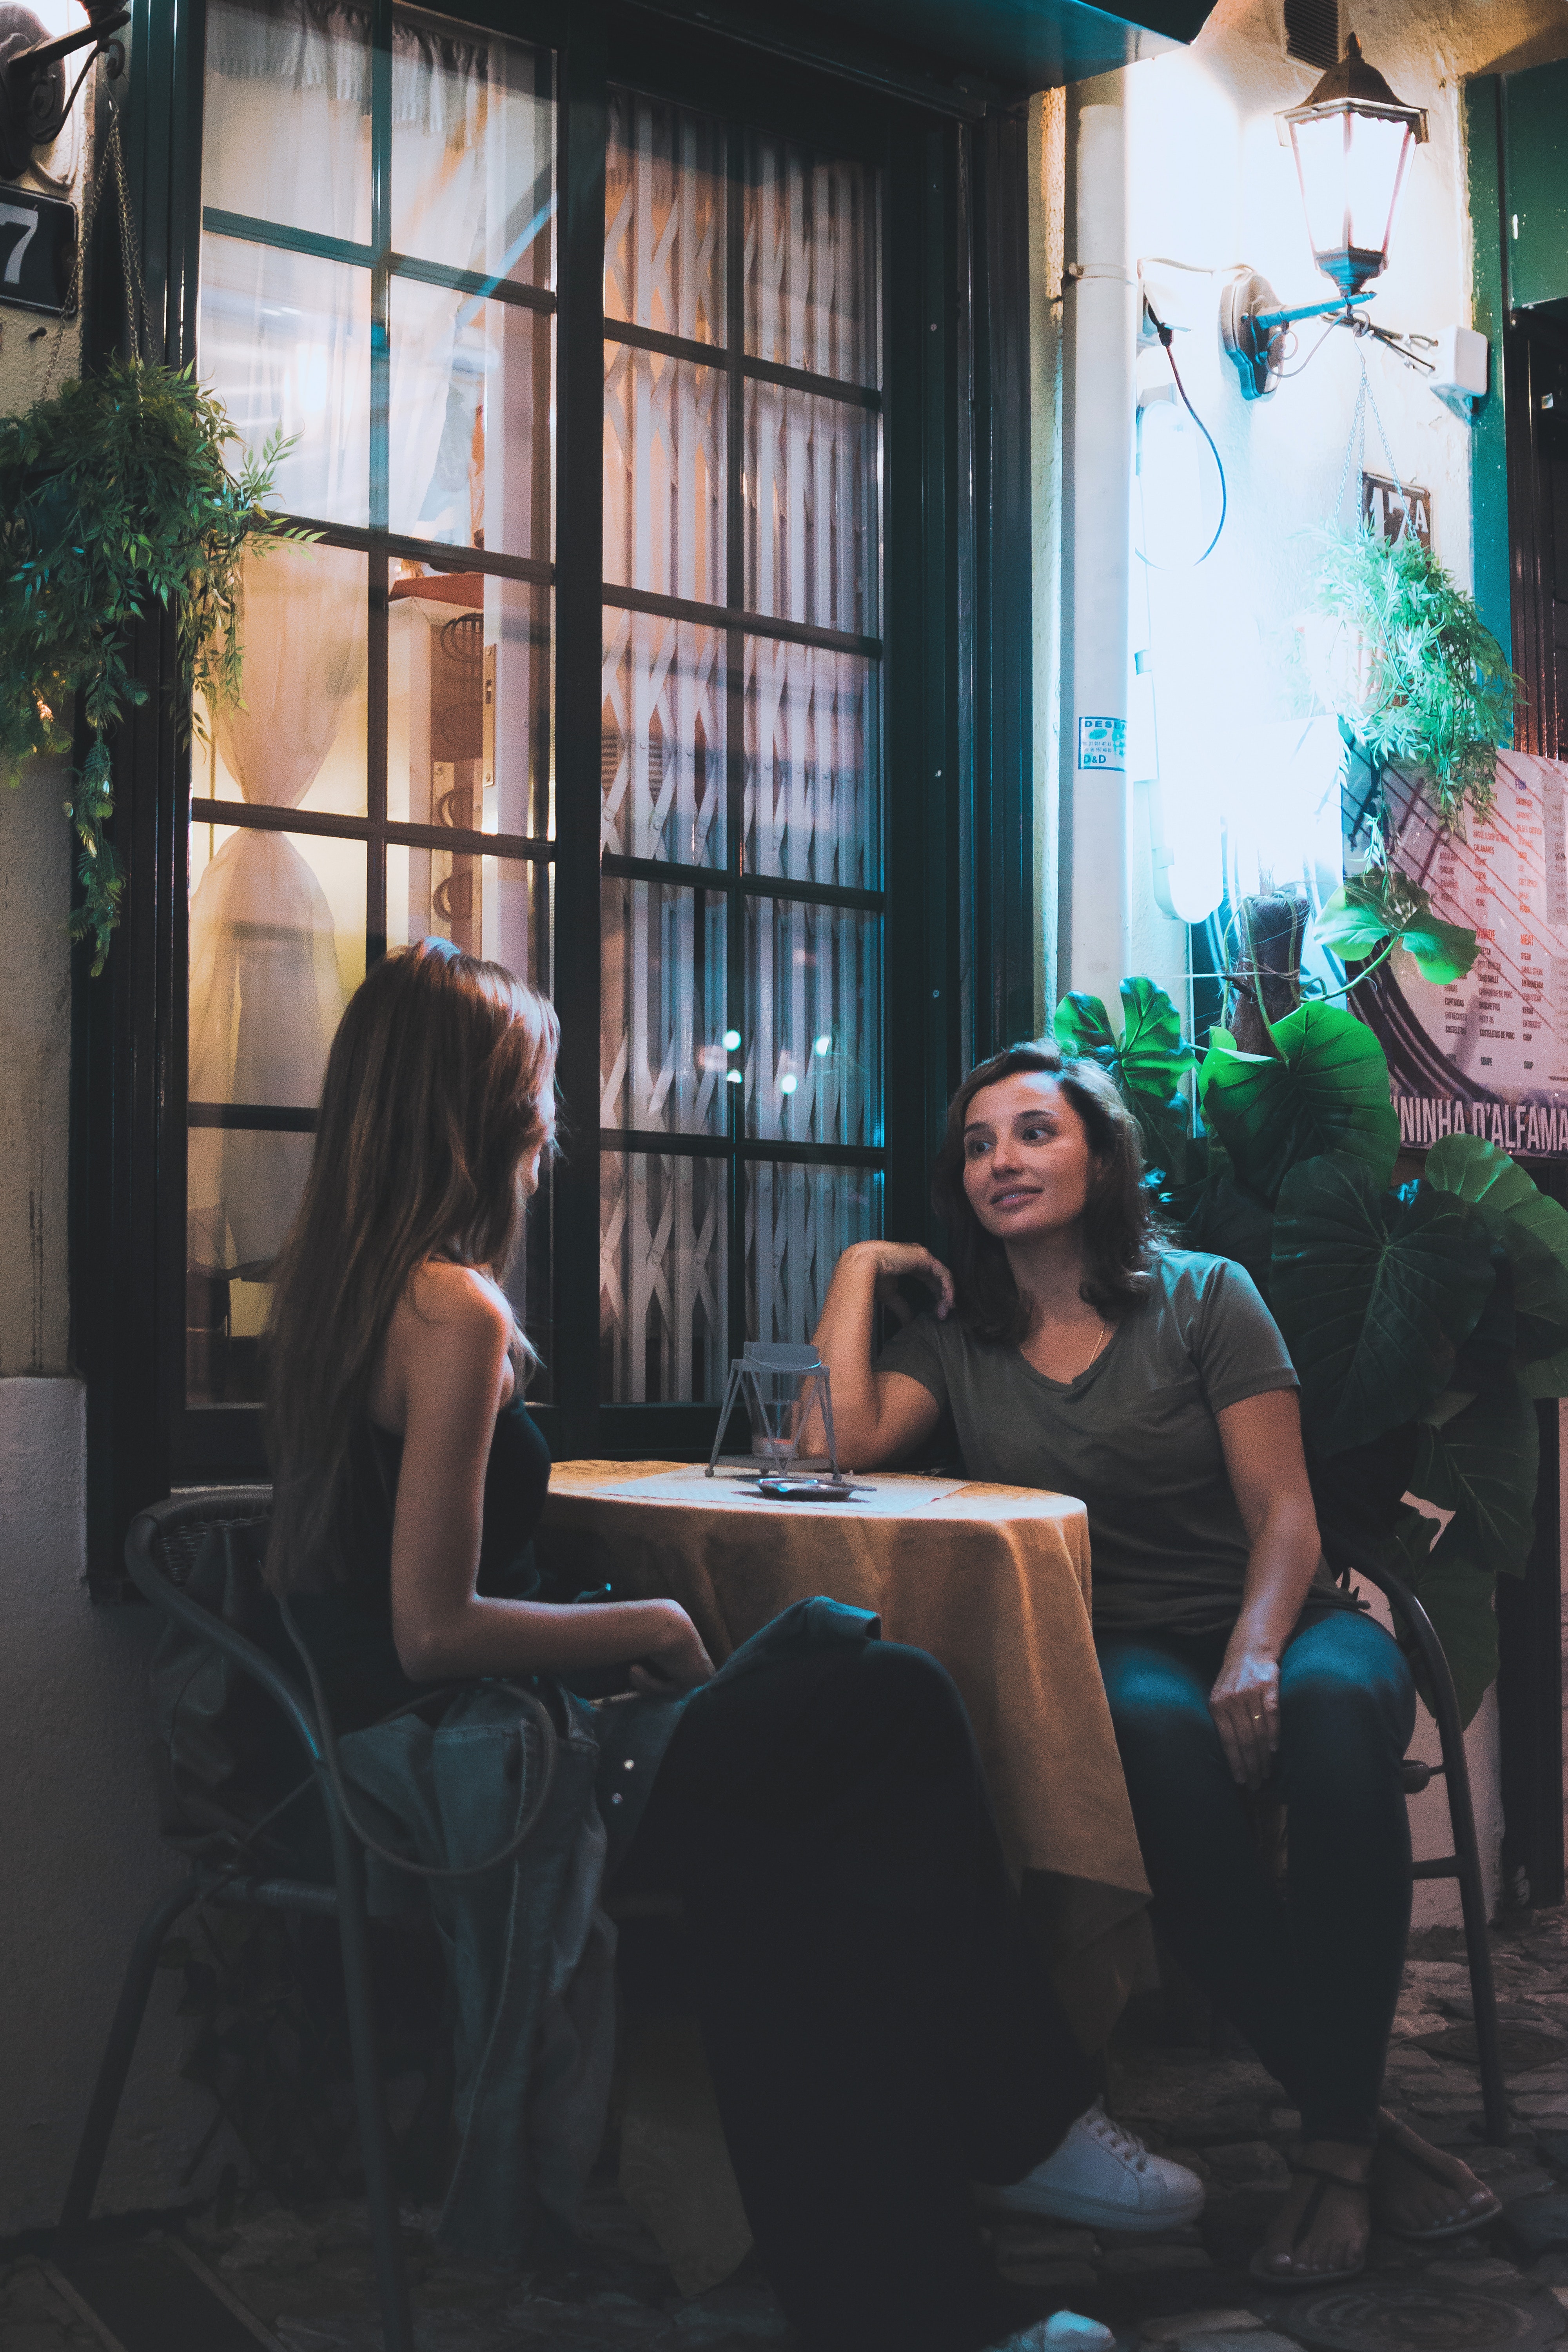
sitting, snapshot, girl, fun, restaurant, window, conversation, house, furniture, table